International Antarctic Centre

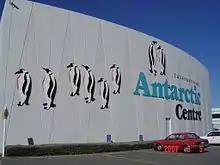

The International Antarctic Centre is a visitor attraction and public science discovery centre in the suburb of Harewood, Christchurch, New Zealand. It is located at Christchurch International Airport, adjacent to the buildings that are the Christchurch base for the Antarctic programmes of the US, New Zealand and Italy.